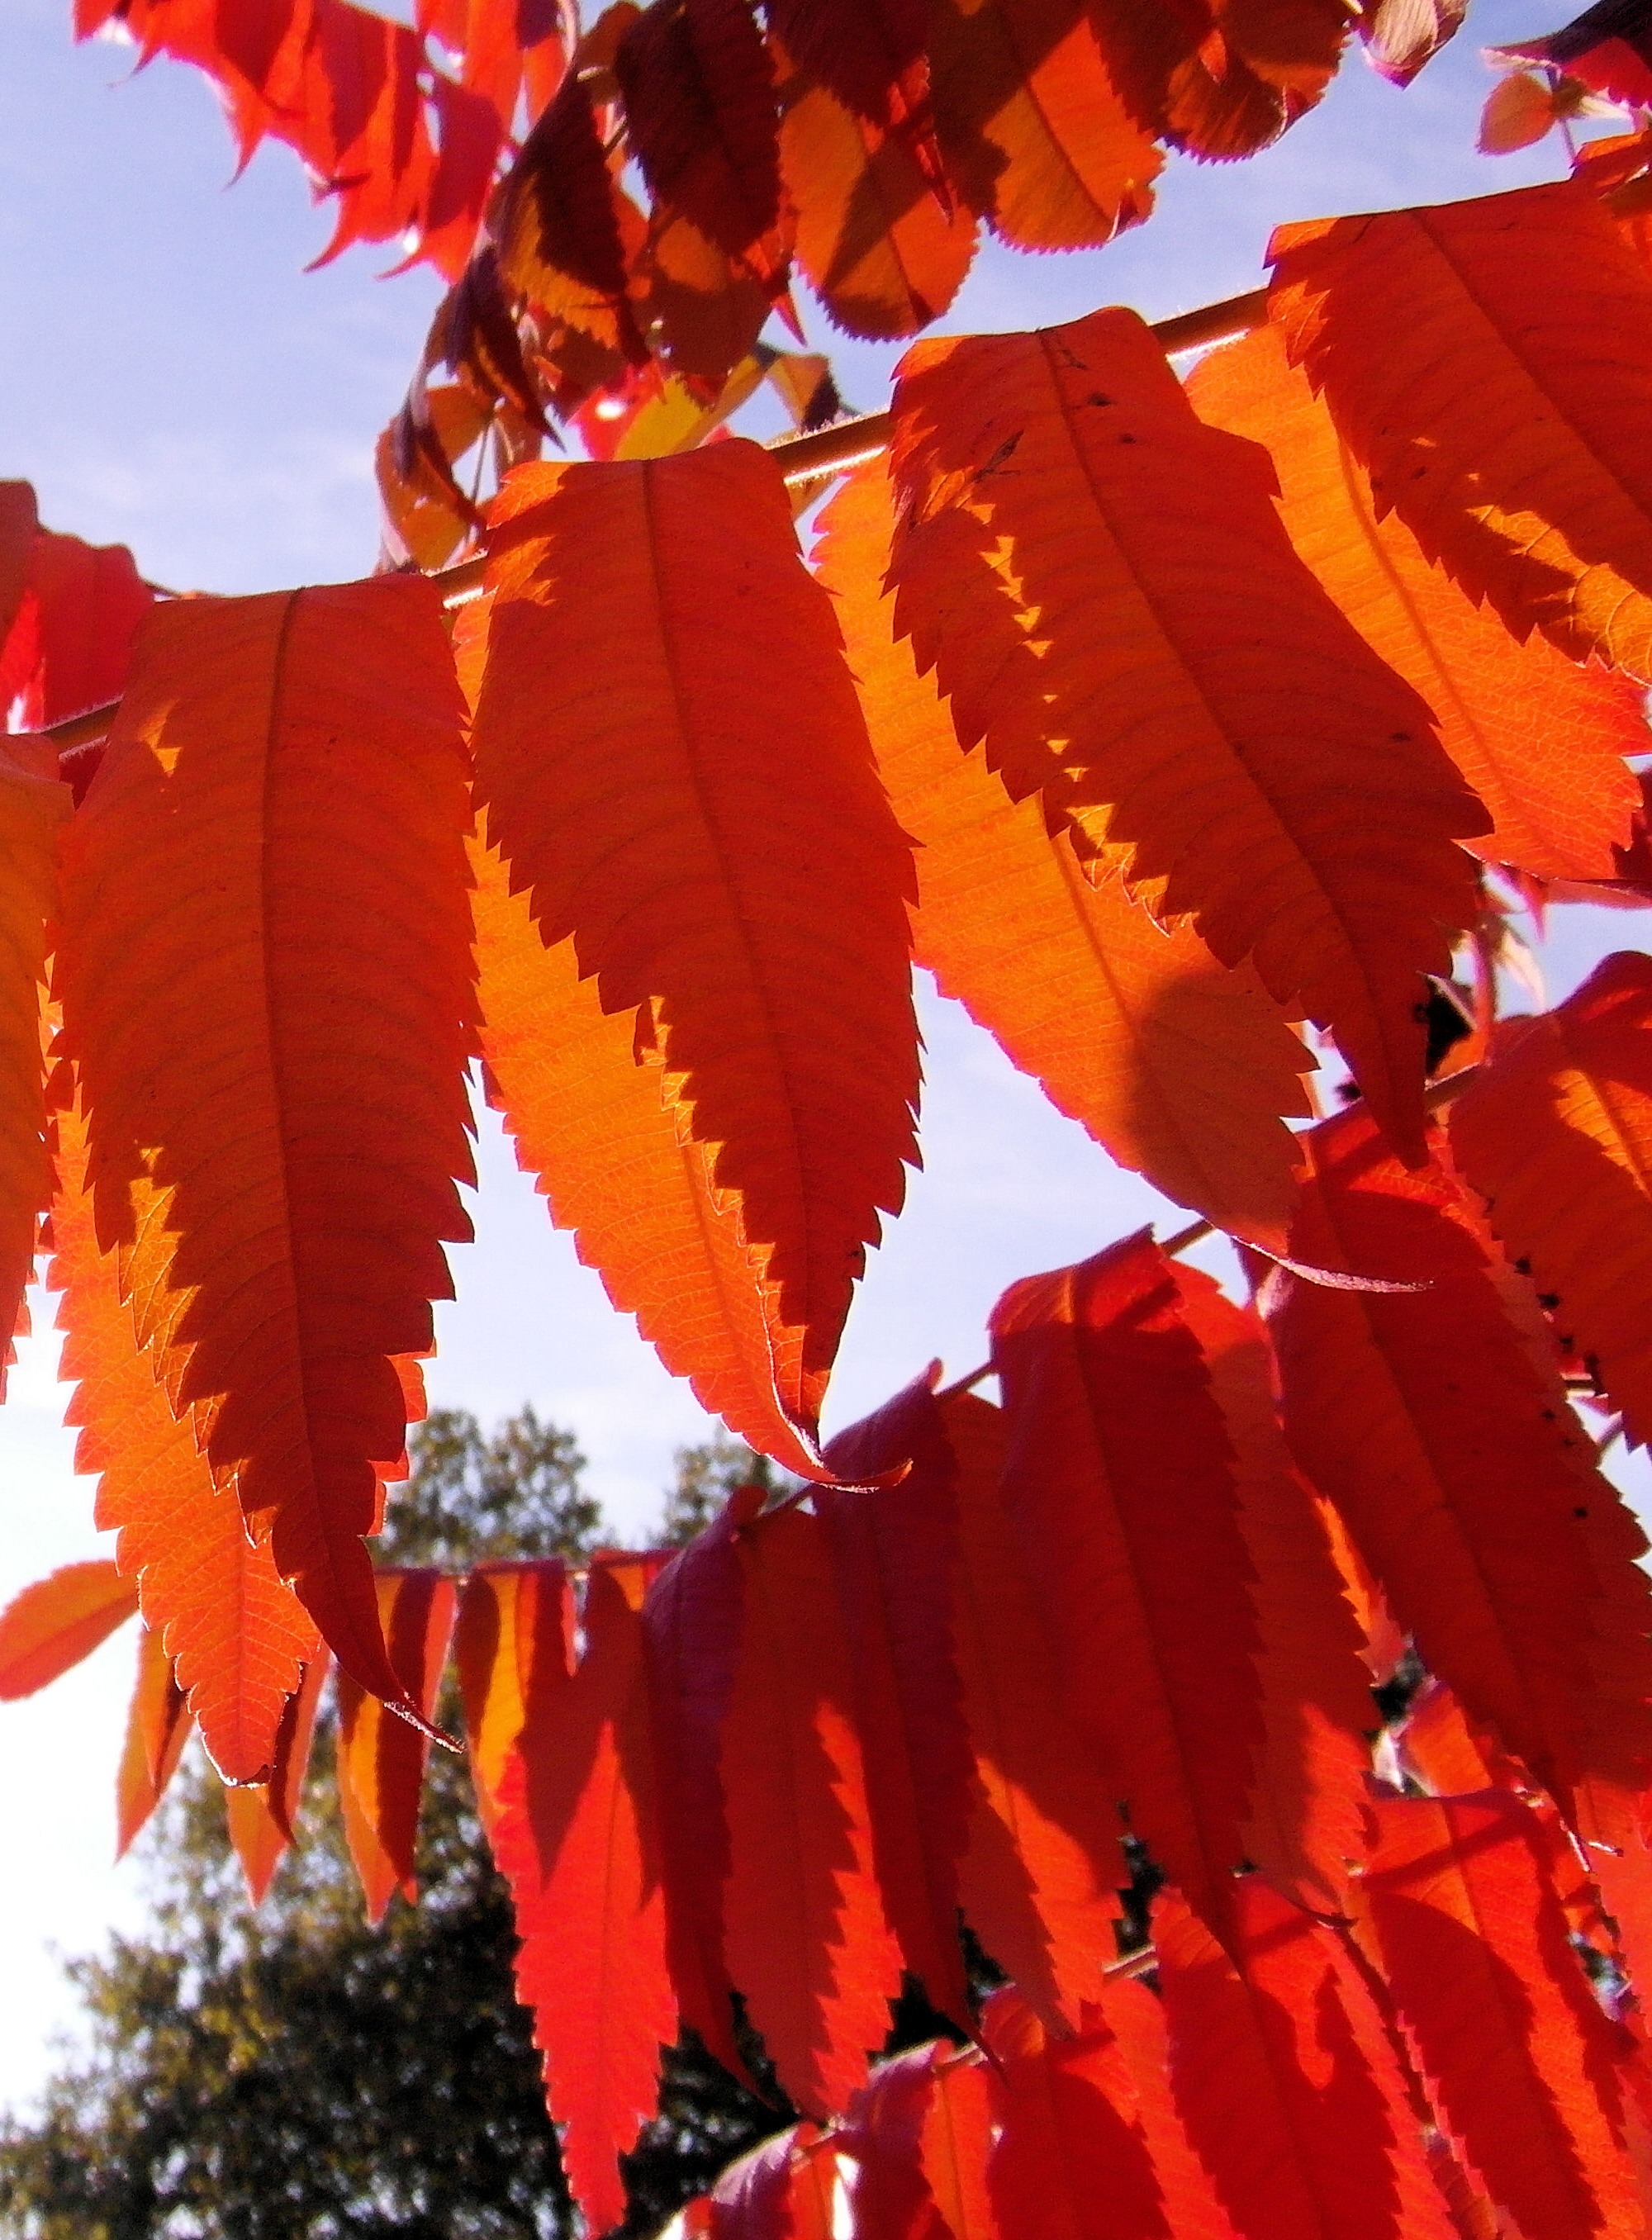
tree, plant, vine, leaf, flower, wild, decoration, red, autumn, colorful, season, maple tree, maple leaf, flowering plant, rhus, land plant